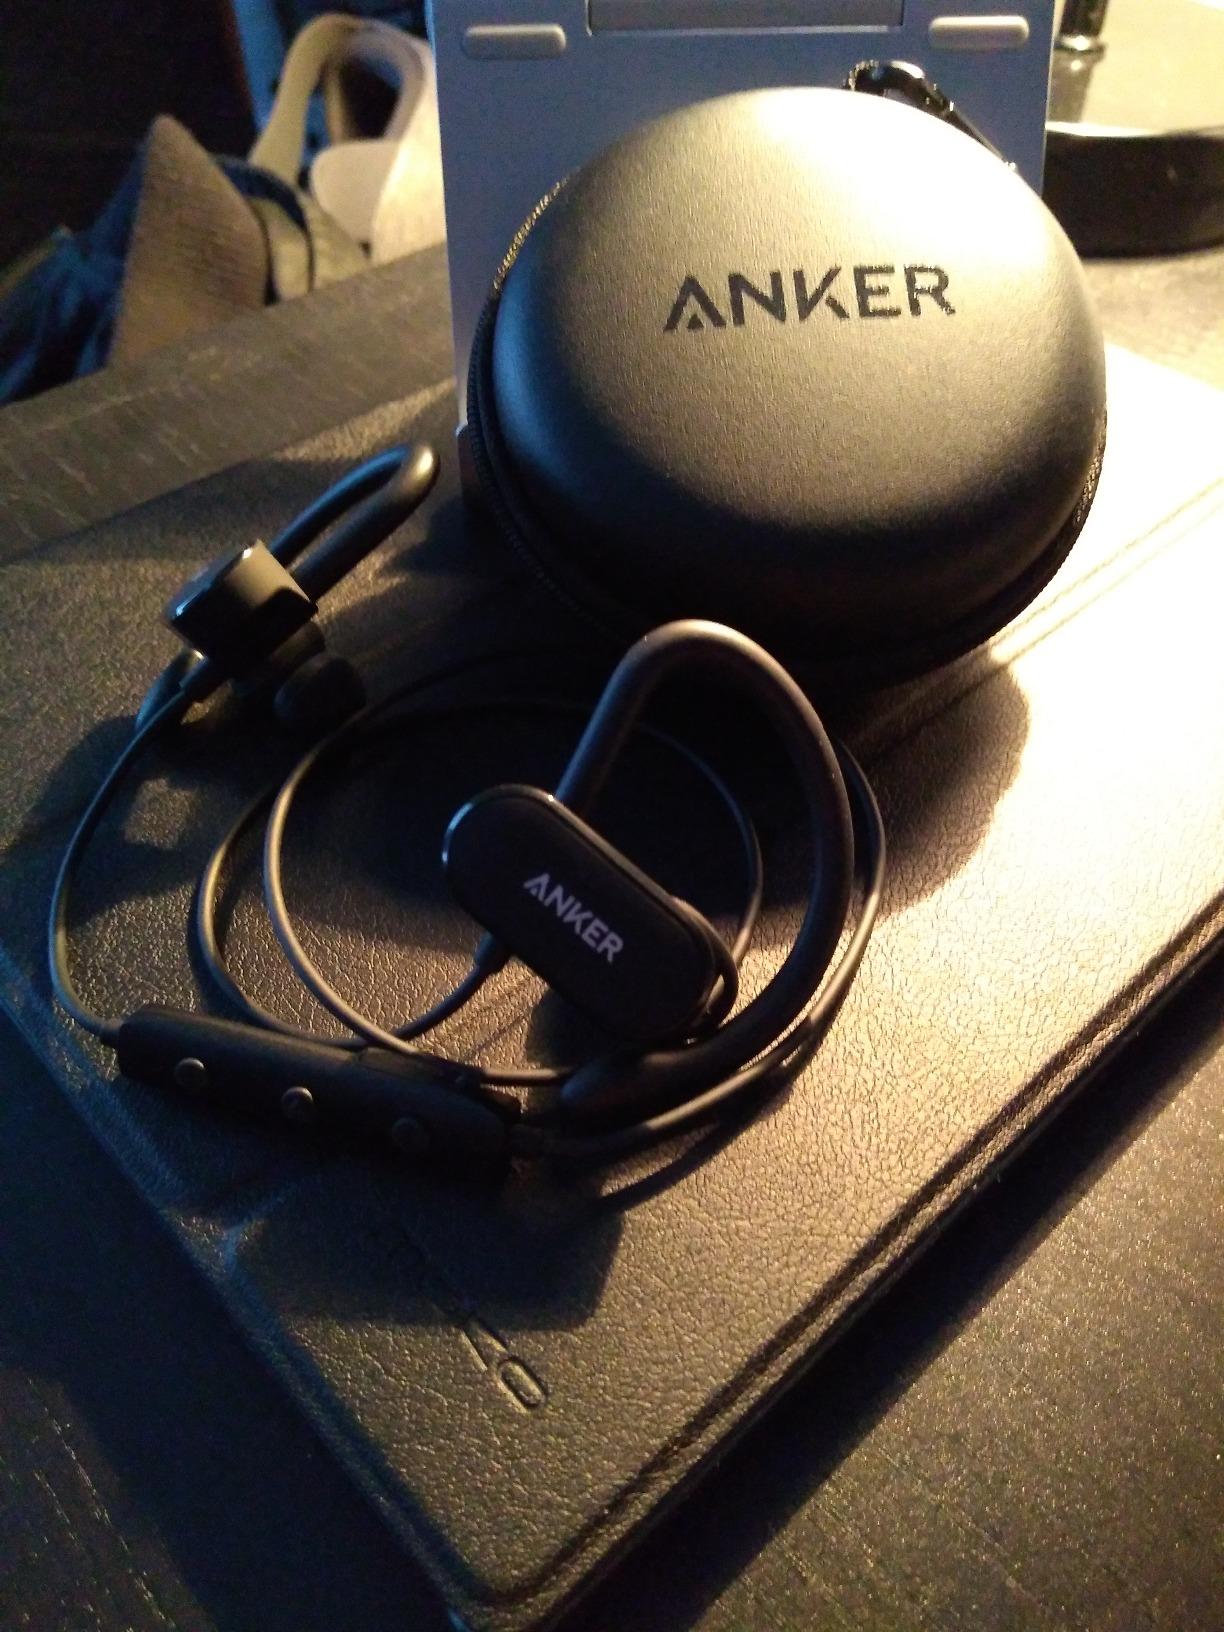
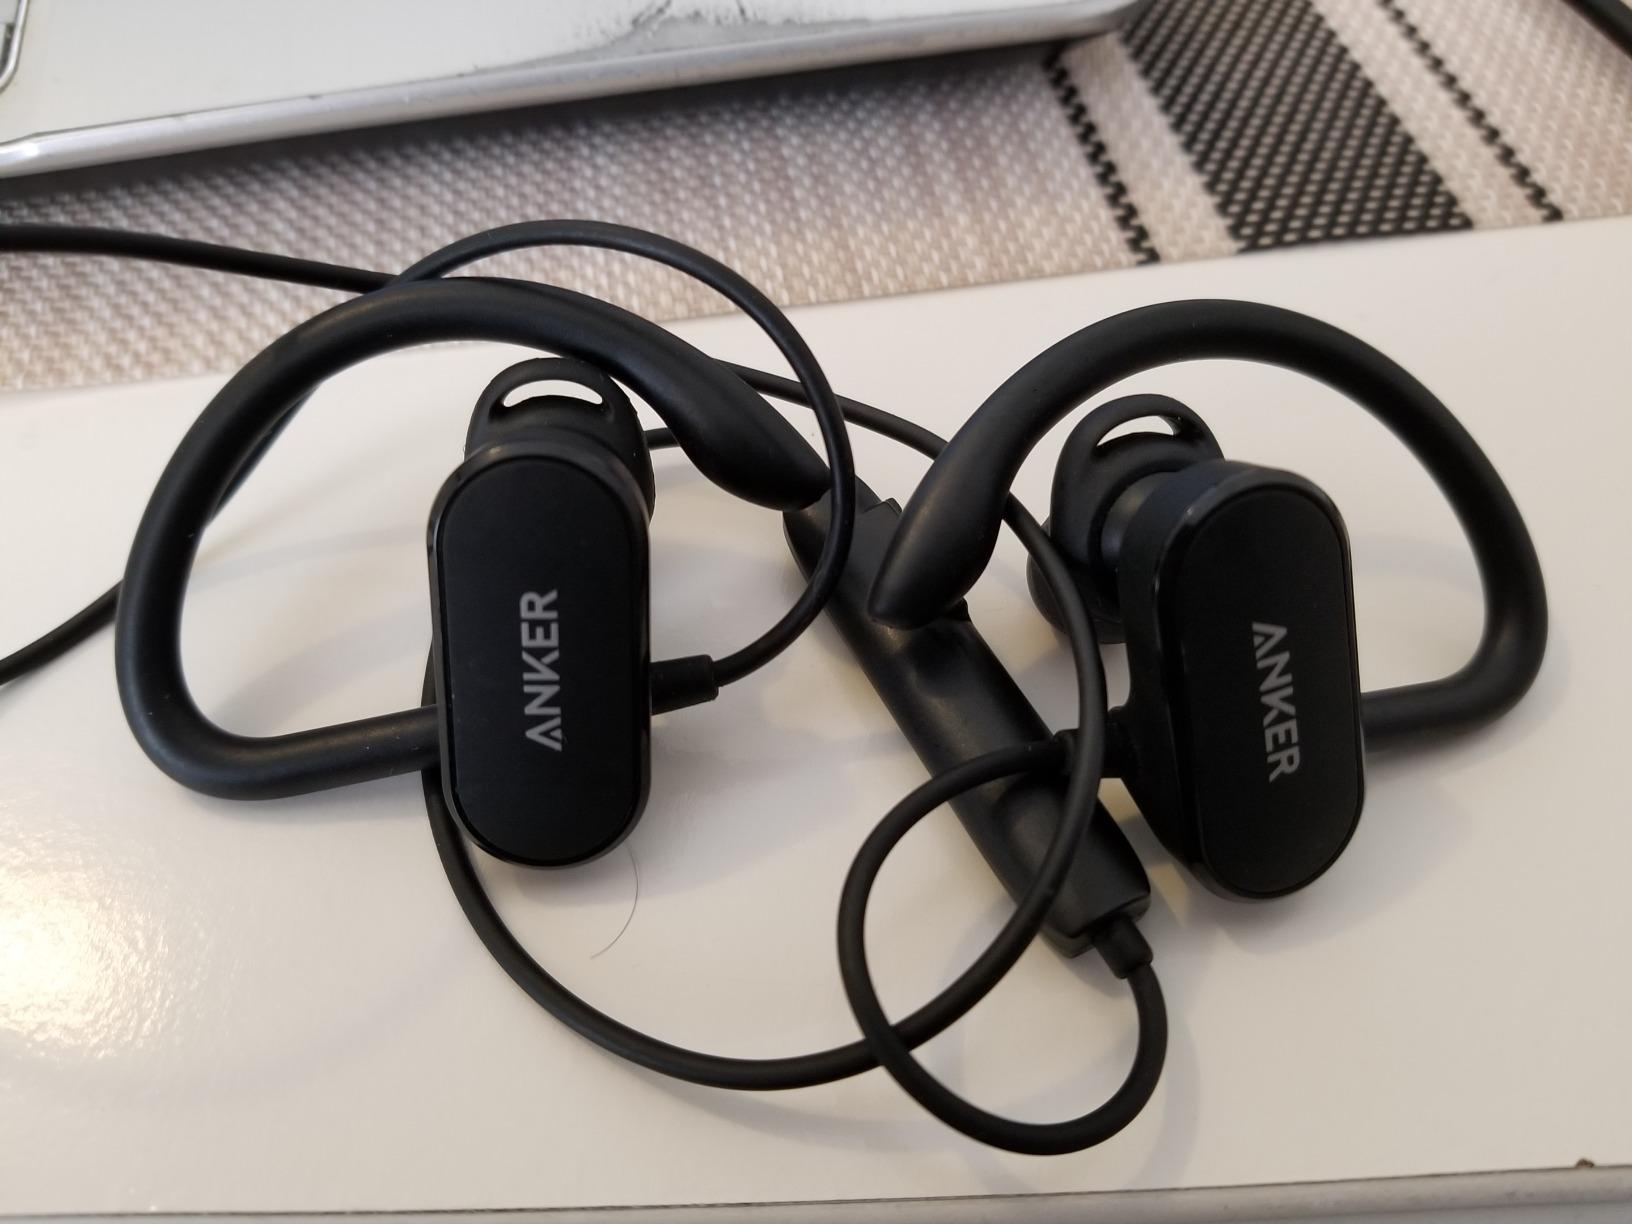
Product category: headphones
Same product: yes